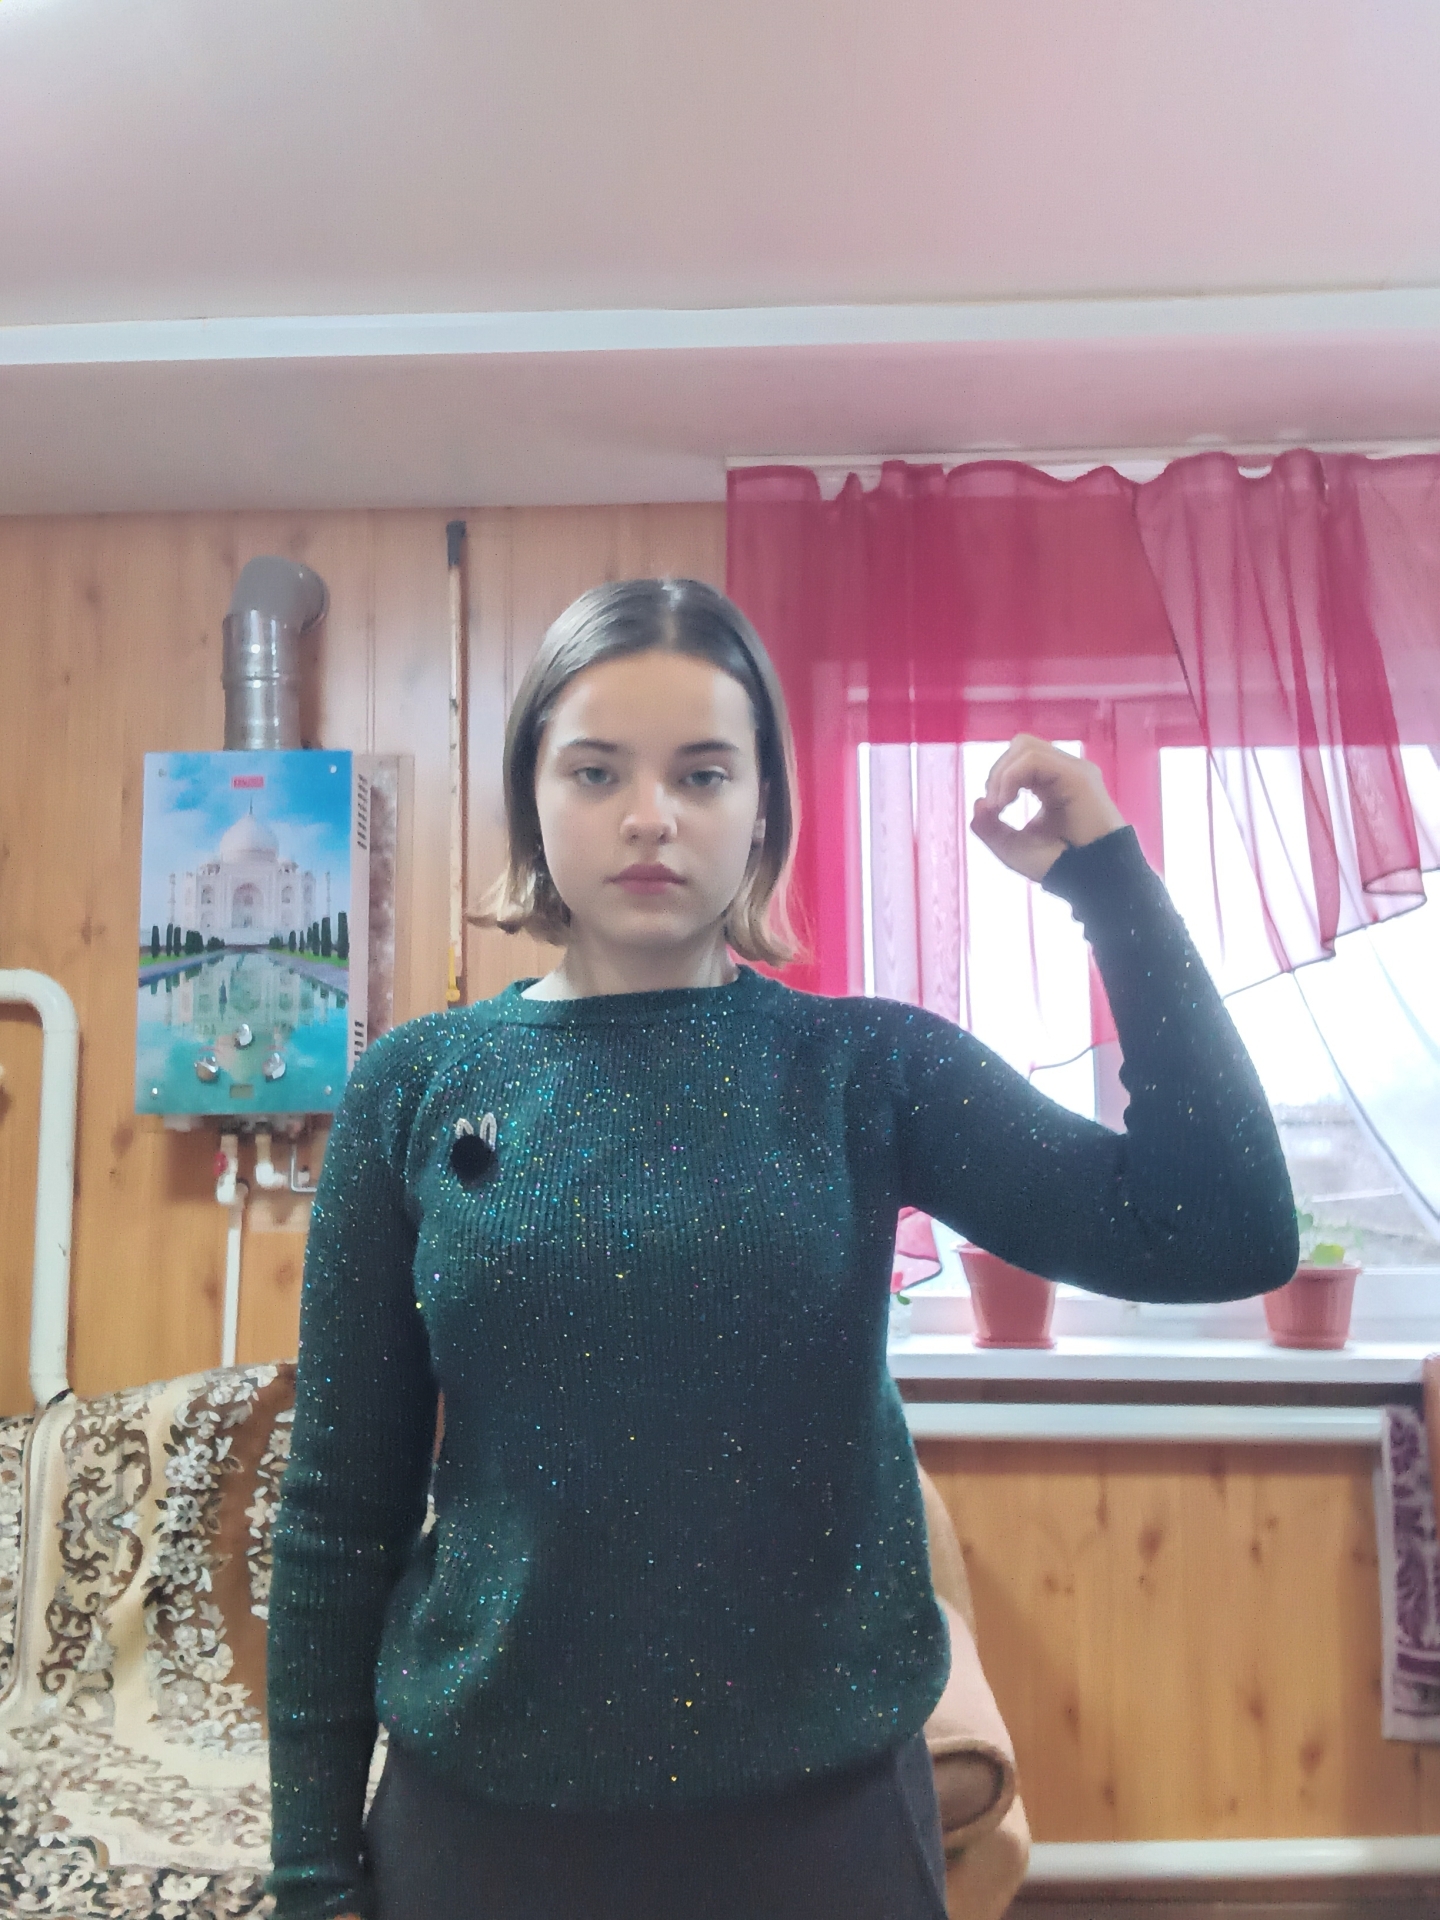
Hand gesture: grip